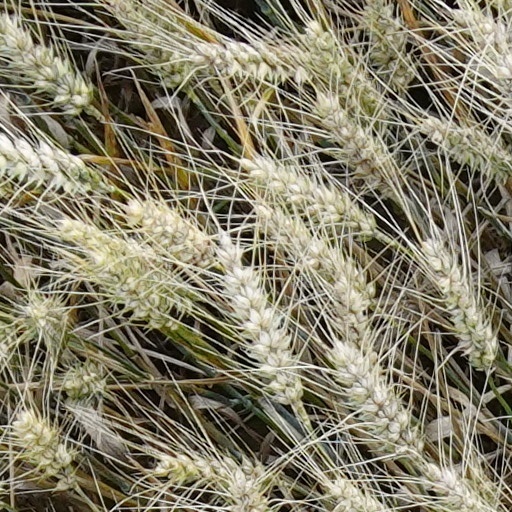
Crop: wheat